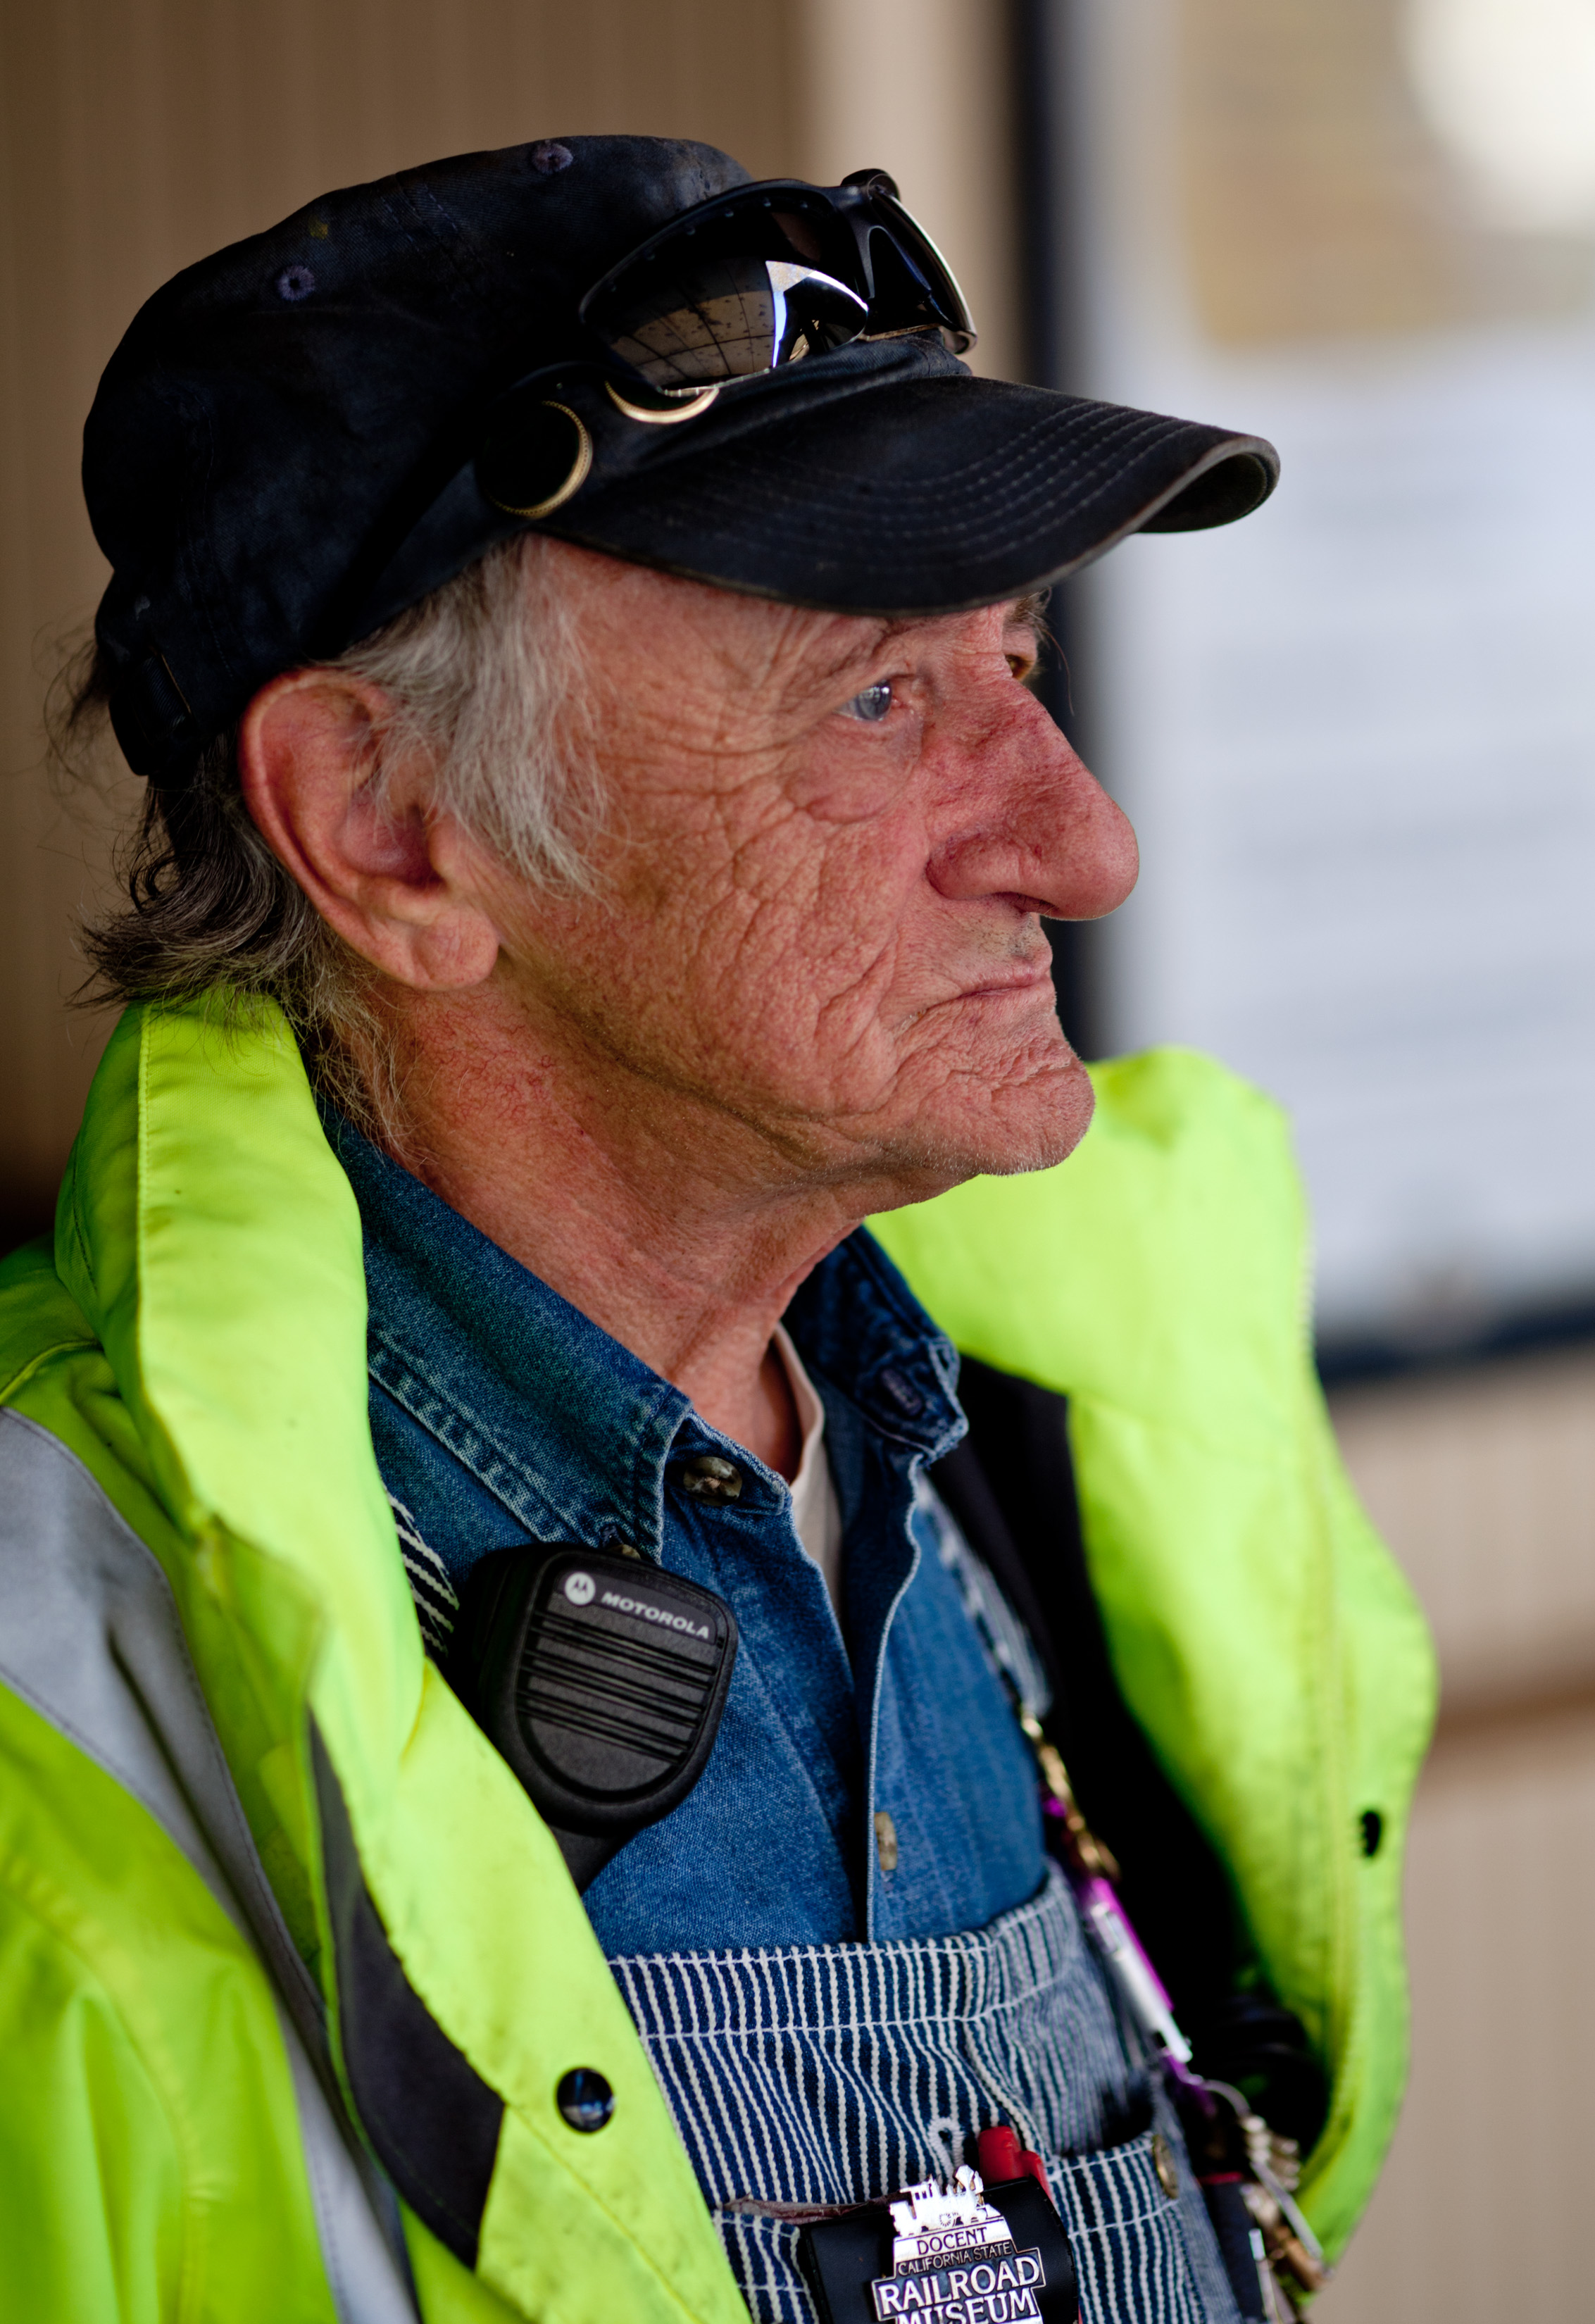
man, person, railroad, rail, train, male, spring, green, color, hat, fashion, clothing, face, worker, glasses, jockey, sacramento, dinahblowyourhorn